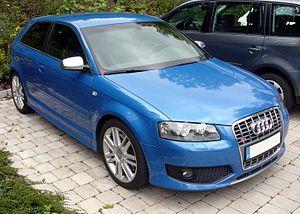
La KTM X-Bow est le premier modèle automobile créé par le constructeur autrichien de motos KTM. Signifiant « arbalète » en français, le nom du modèle se prononce Cross-Bow. Conçue en collaboration avec Dallara, la X-Bow est équipée d'un moteur à quatre cylindres d'origine Volkswagen, en l'occurrence celui équipant la compacte sportive Golf GTI.